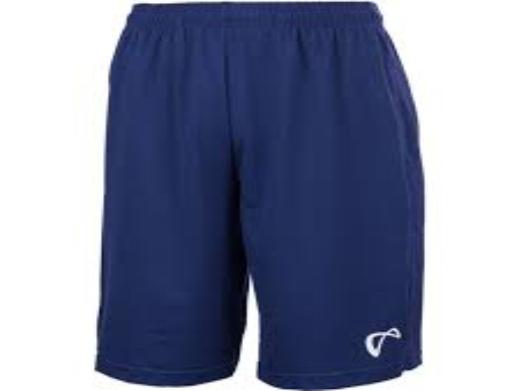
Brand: Athletic DNA
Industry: Clothes